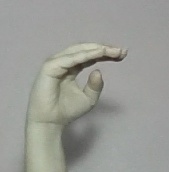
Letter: jeem